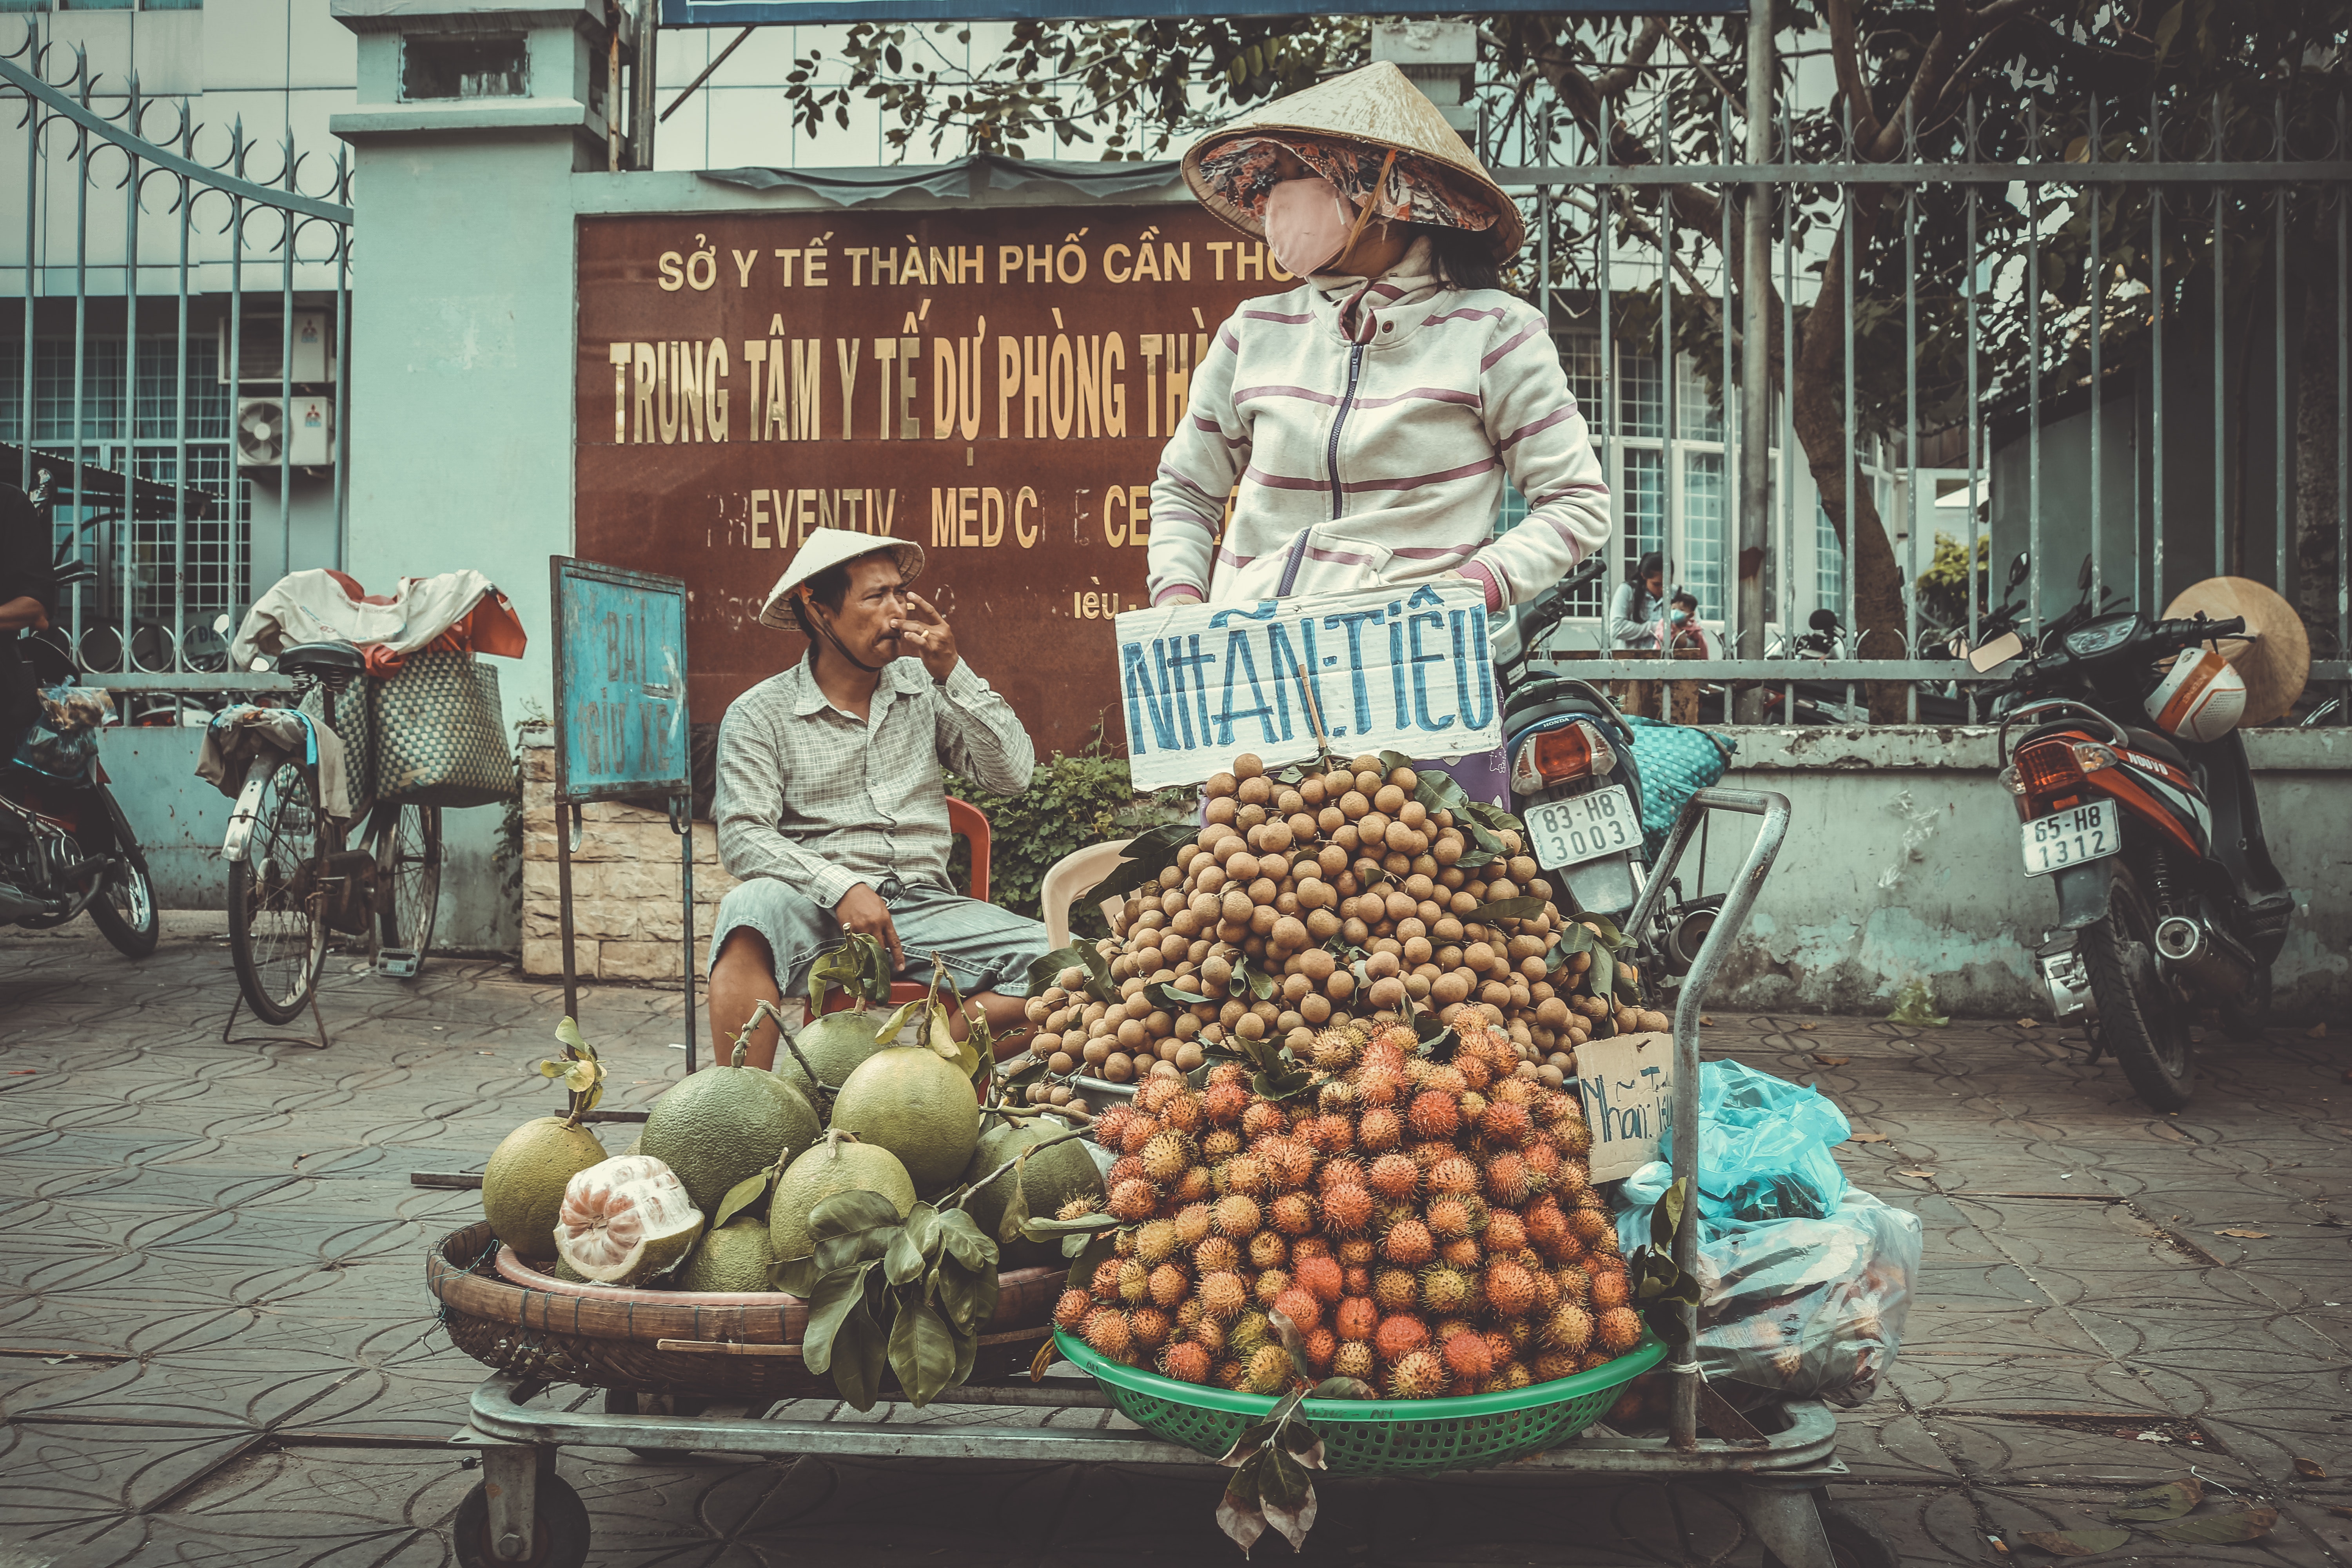
selling, hawker, greengrocer, local food, peddler, natural foods, marketplace, market, vegetable, grocer, street food, whole food, plant, shopkeeper, grocery store, produce, fruit, trade, stall, food, vehicle